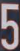
Number: 5